The Jesus I Never Knew

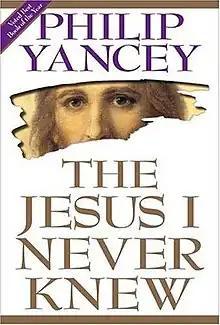

The Jesus I Never Knew is a popular 1995 Christological book by the American Christian author Philip Yancey. It won the Gold Medallion Book Award and ECPA Christian Book of the Year 1996: it is a book that appeals to the wider Christian public for its personal approach to the figure of Jesus, with a fresh and vivid portrayal extracted from a dynamic reading of the four canonical gospels.